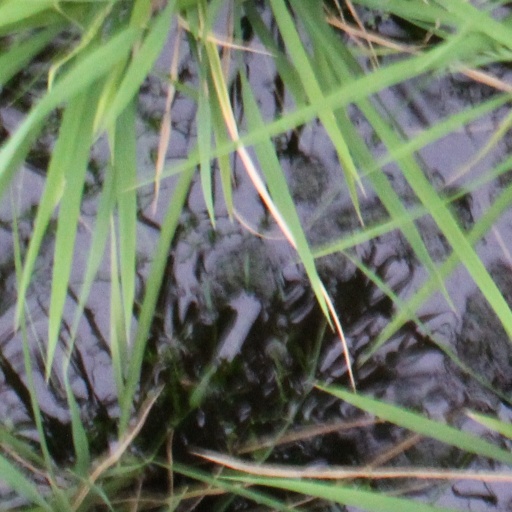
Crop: rice